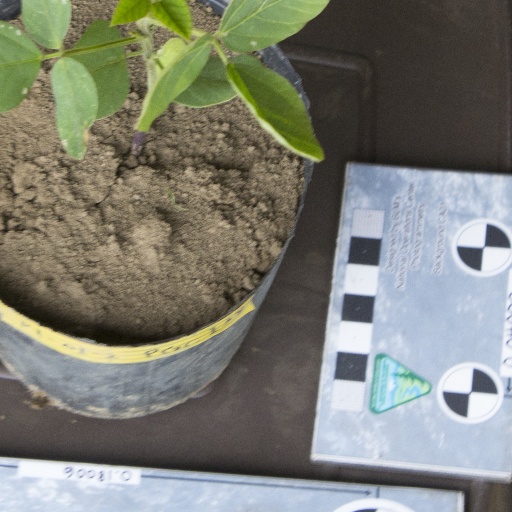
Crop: soybean